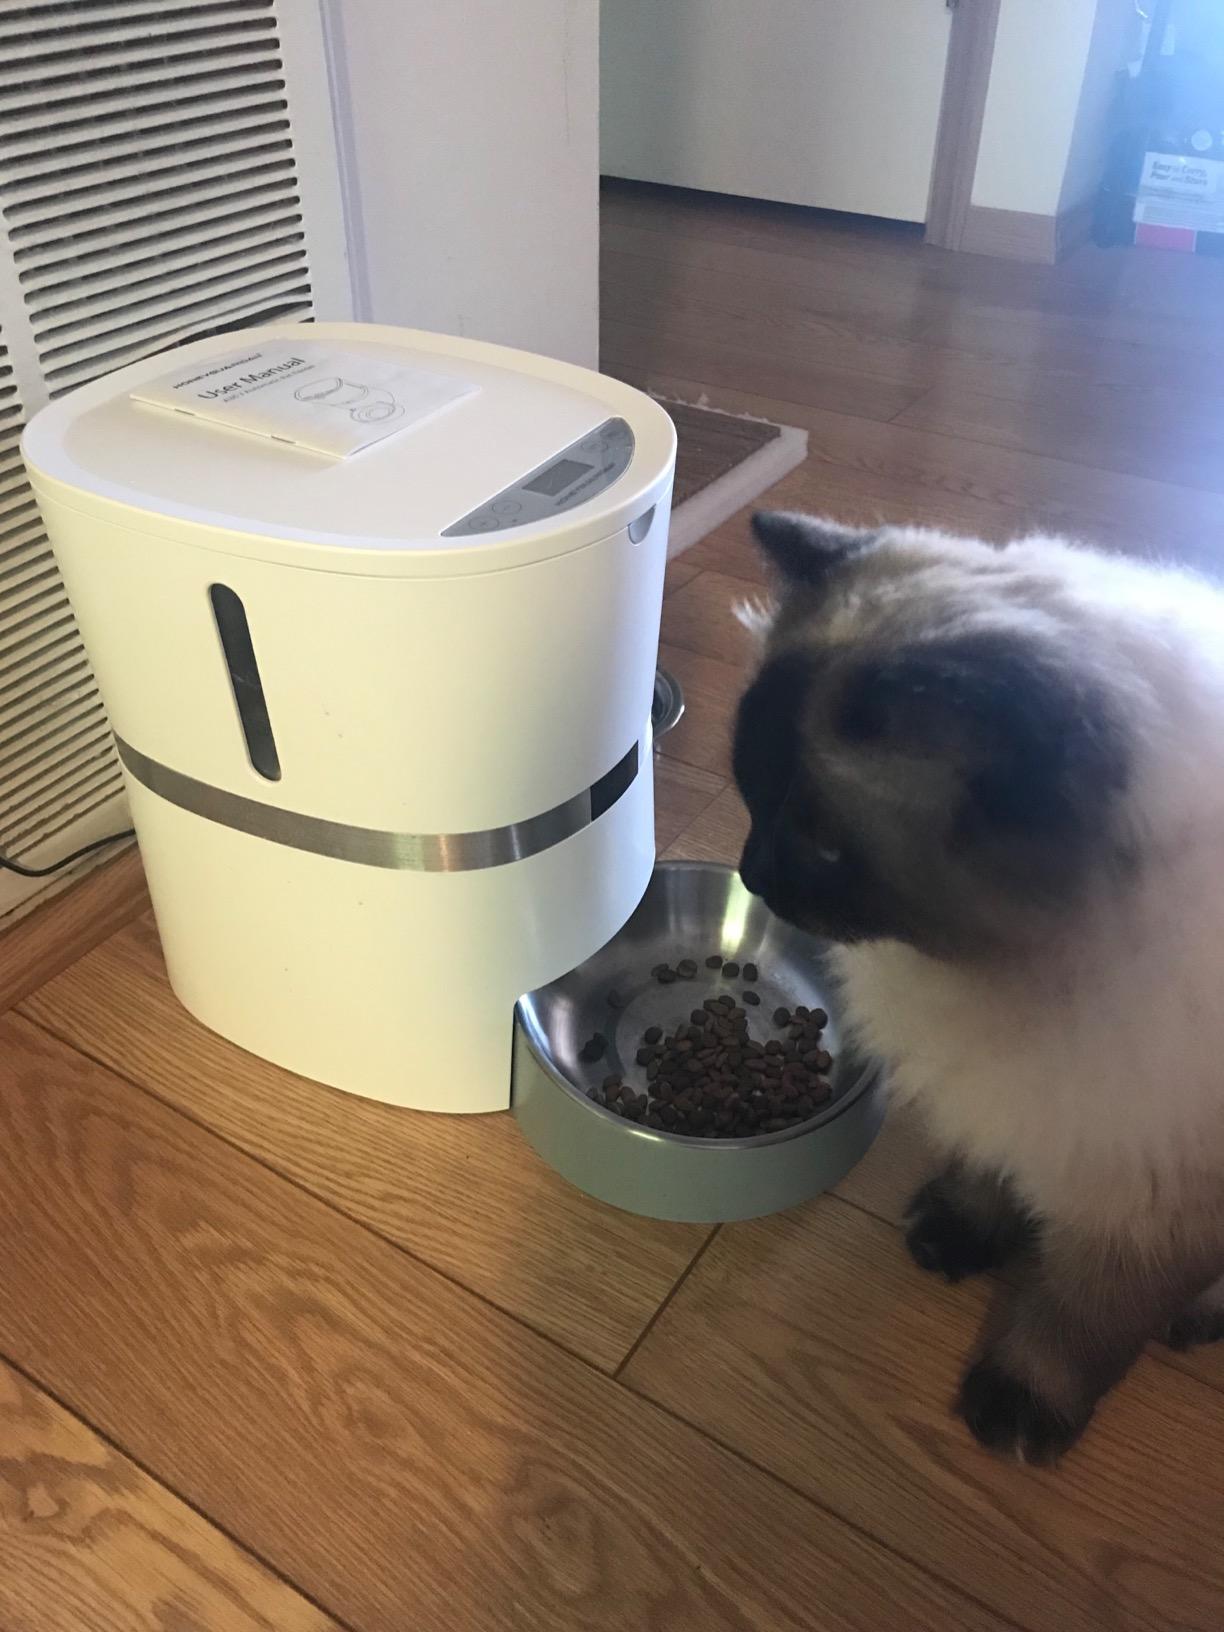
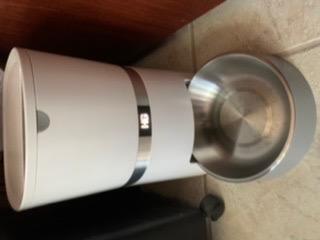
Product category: items_feeder
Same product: yes